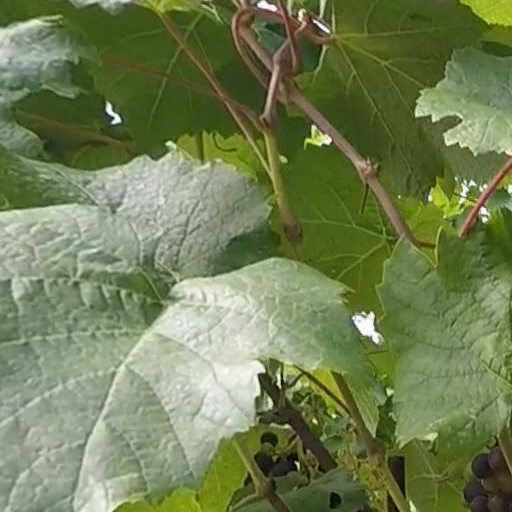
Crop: grape